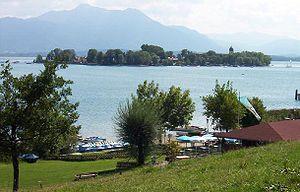
Cet article recense les zones humides d'Allemagne concernées par la convention de Ramsar.
Le Chiemsee [ˈkiːmzeː], parfois surnommé « la mer bavaroise », est le plus grand lac de Bavière et le troisième plus grand lac d'Allemagne, avec une superficie de 80 km².